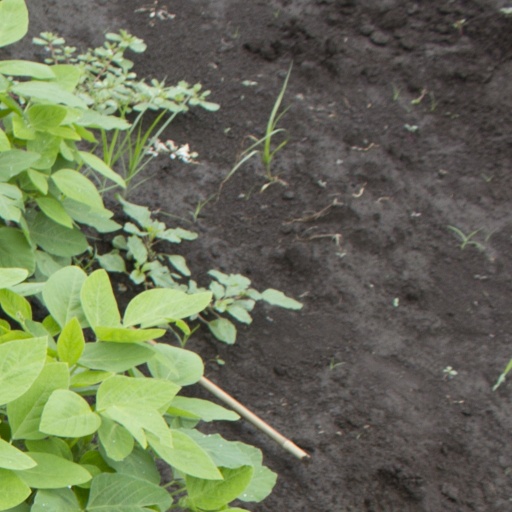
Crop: soybean